David Petraeus

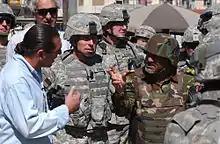
Petraeus walking through a market in Baghdad, March 2007

The intervening time between the Iraq commands was spent at Fort Leavenworth, where Petraeus further developed his military doctrine and pursued an important White House contact in Meghan O'Sullivan who was the principal adviser to the president on the war. In January 2007, as part of his overhauled Iraq strategy, President George W. Bush announced that Petraeus would succeed Gen. George Casey as commanding general of MNF-I to lead all U.S. troops in Iraq. In his memoirs, President Bush likened his selection of Petraeus to the elevations of other great generals of American history, writing, "Lincoln discovered Generals Grant and Sherman. Roosevelt had Eisenhower and Bradley. I found David Petraeus and Ray Odierno."